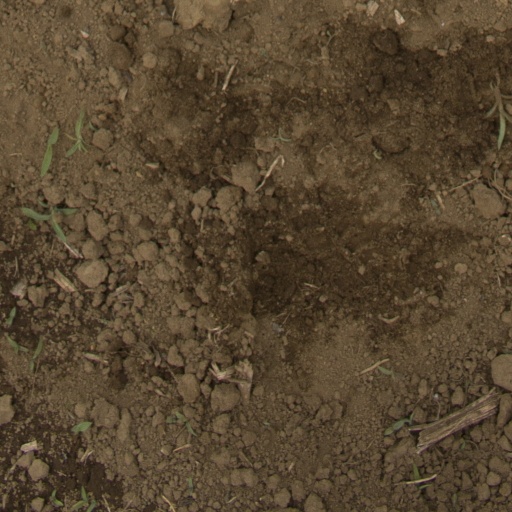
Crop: Jerusalem artichoke